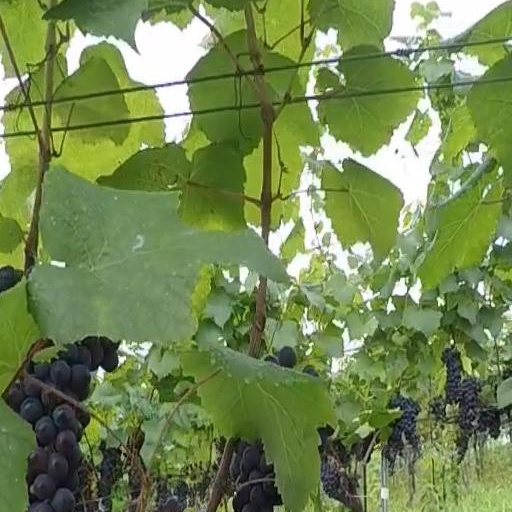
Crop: grape